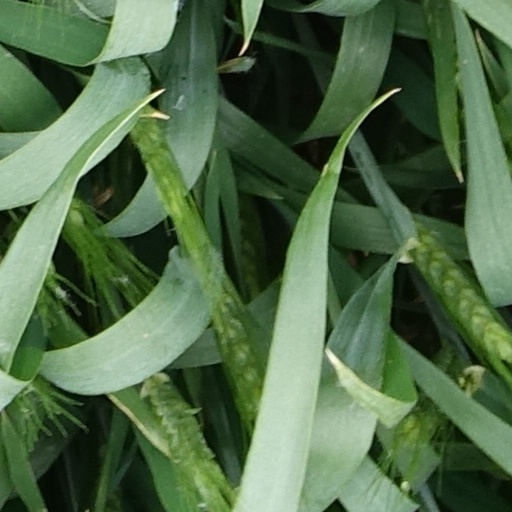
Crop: wheat